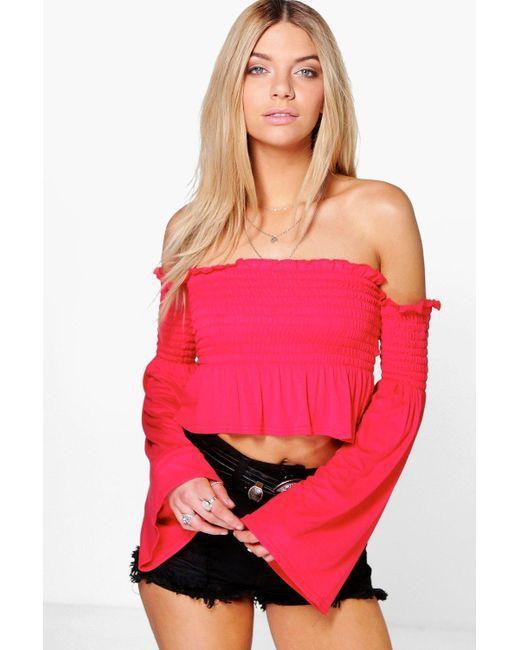
junge schulterfreie Damenbluse mit weiten Ärmeln rosa